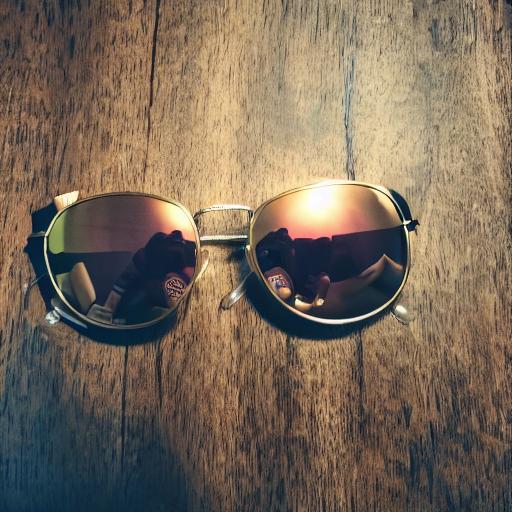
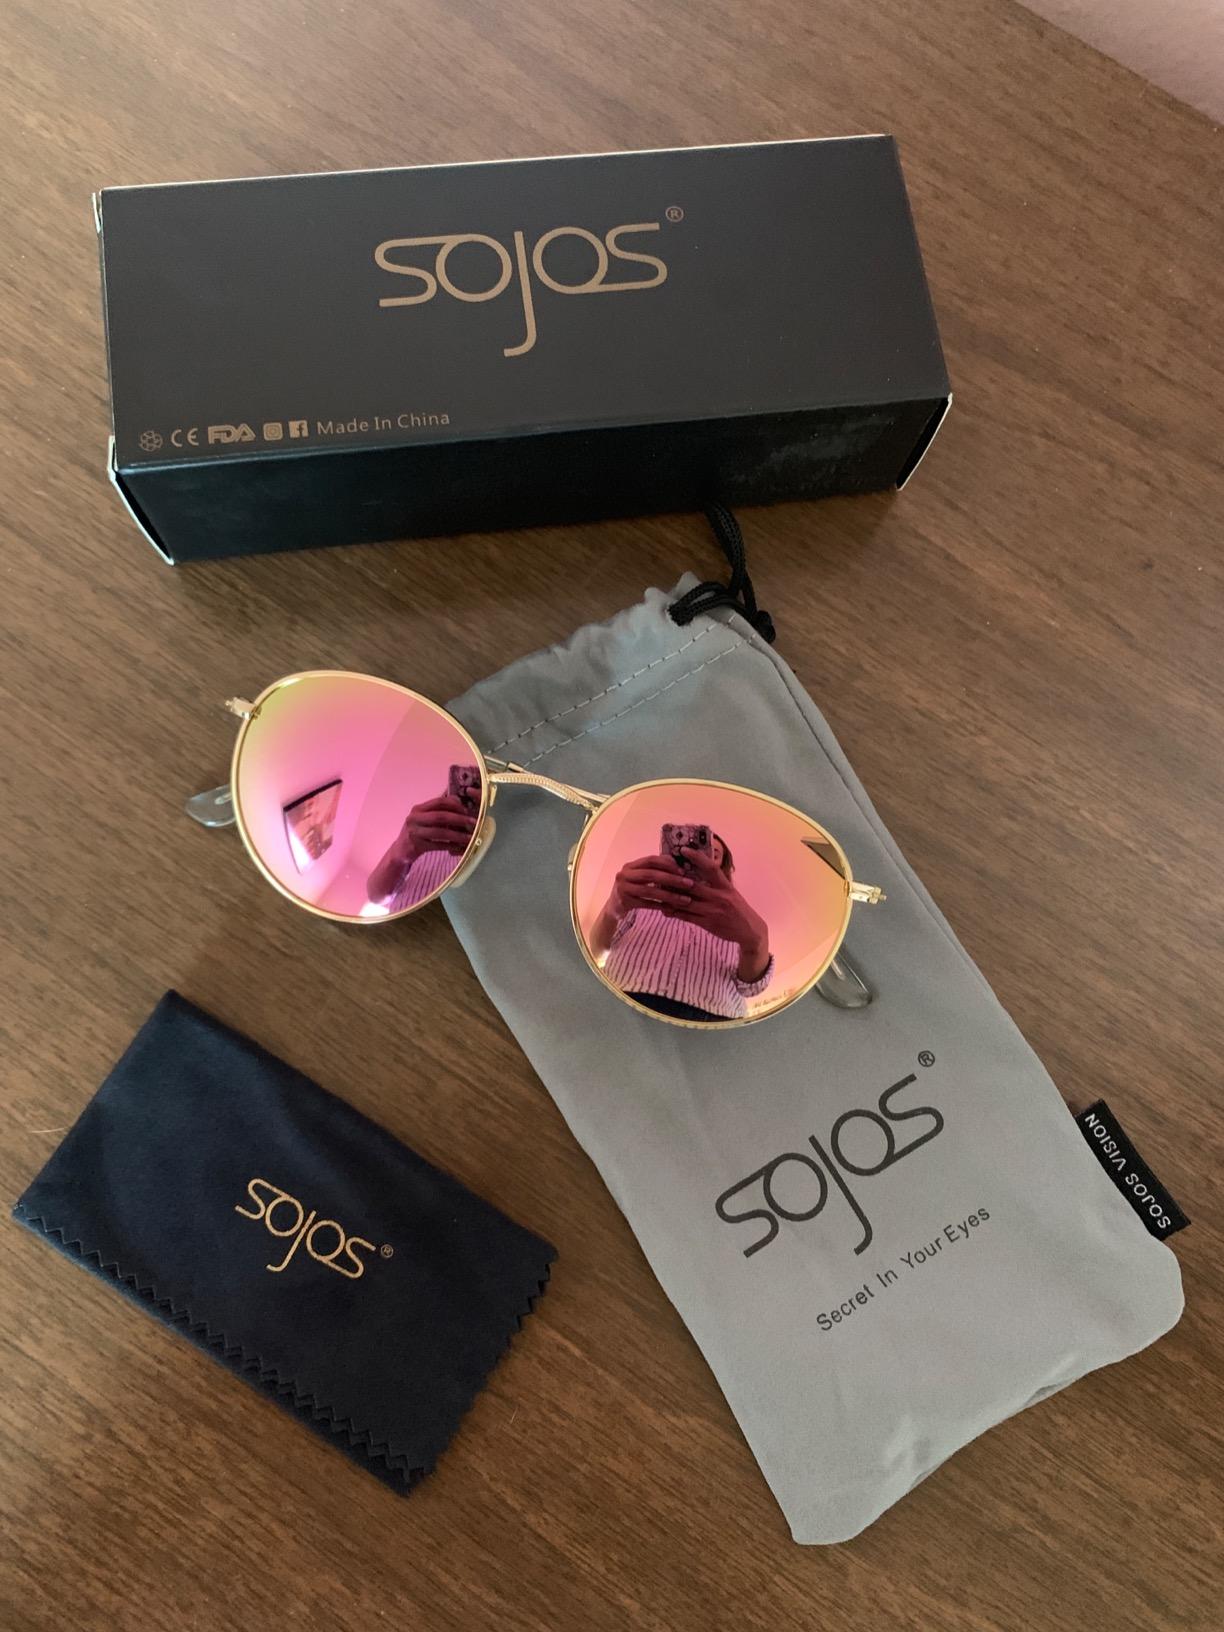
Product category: accessories_sunglasses
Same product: no